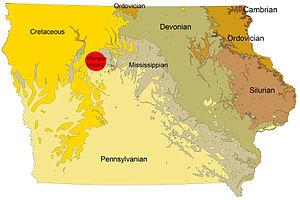
Le cratère de Manson est un cratère d'impact causé par une météorite et situé au nord de la ville de Manson en Iowa aux États-Unis.